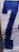
Number: 7